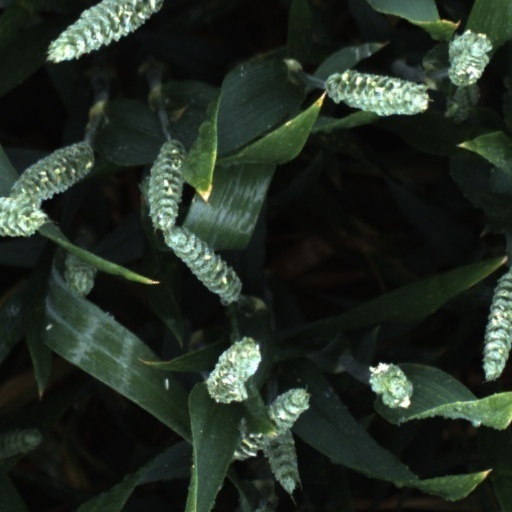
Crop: wheat